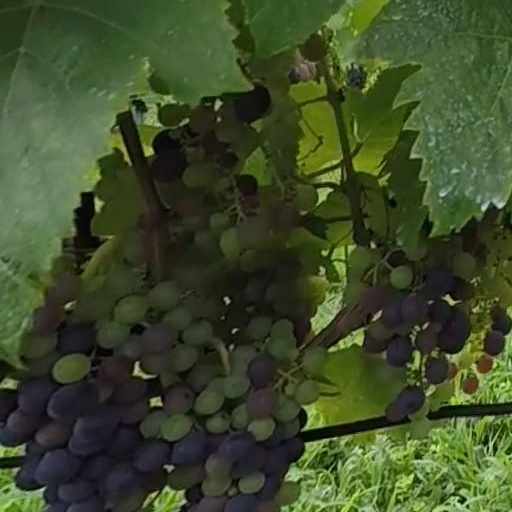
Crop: grape